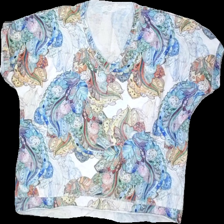
View: front
Type: T-shirt
Category: Ladies
Brand: Missing
Colors: Multicolor, Blue, Yellow, Green
Material: 100% Polyester
Pattern: Other
Cut: Regular
Season: All
Price range: 50-100
Recommended usage: Reuse
Description: Patterned t-shirt